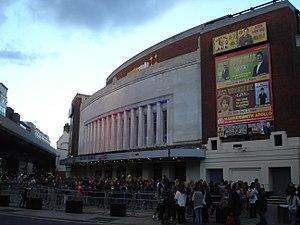
Eurovision Song Contest's Greatest Hits, ou Les plus grands Tubes de l'Eurovision en Belgique, est l'événement anniversaire pour les soixante ans du Concours Eurovision de la chanson. Organisé par l'UER et la BBC, il a été enregistré le 31 mars 2015 à l'Eventim Apollo à Londres et a été ou sera diffusé en différé dans environ vingt pays européens et, en bonus, en Australie. Il a réuni des chansons des différents Concours Eurovision de la chanson et a été ponctué d'apparitions d'invités surprise.